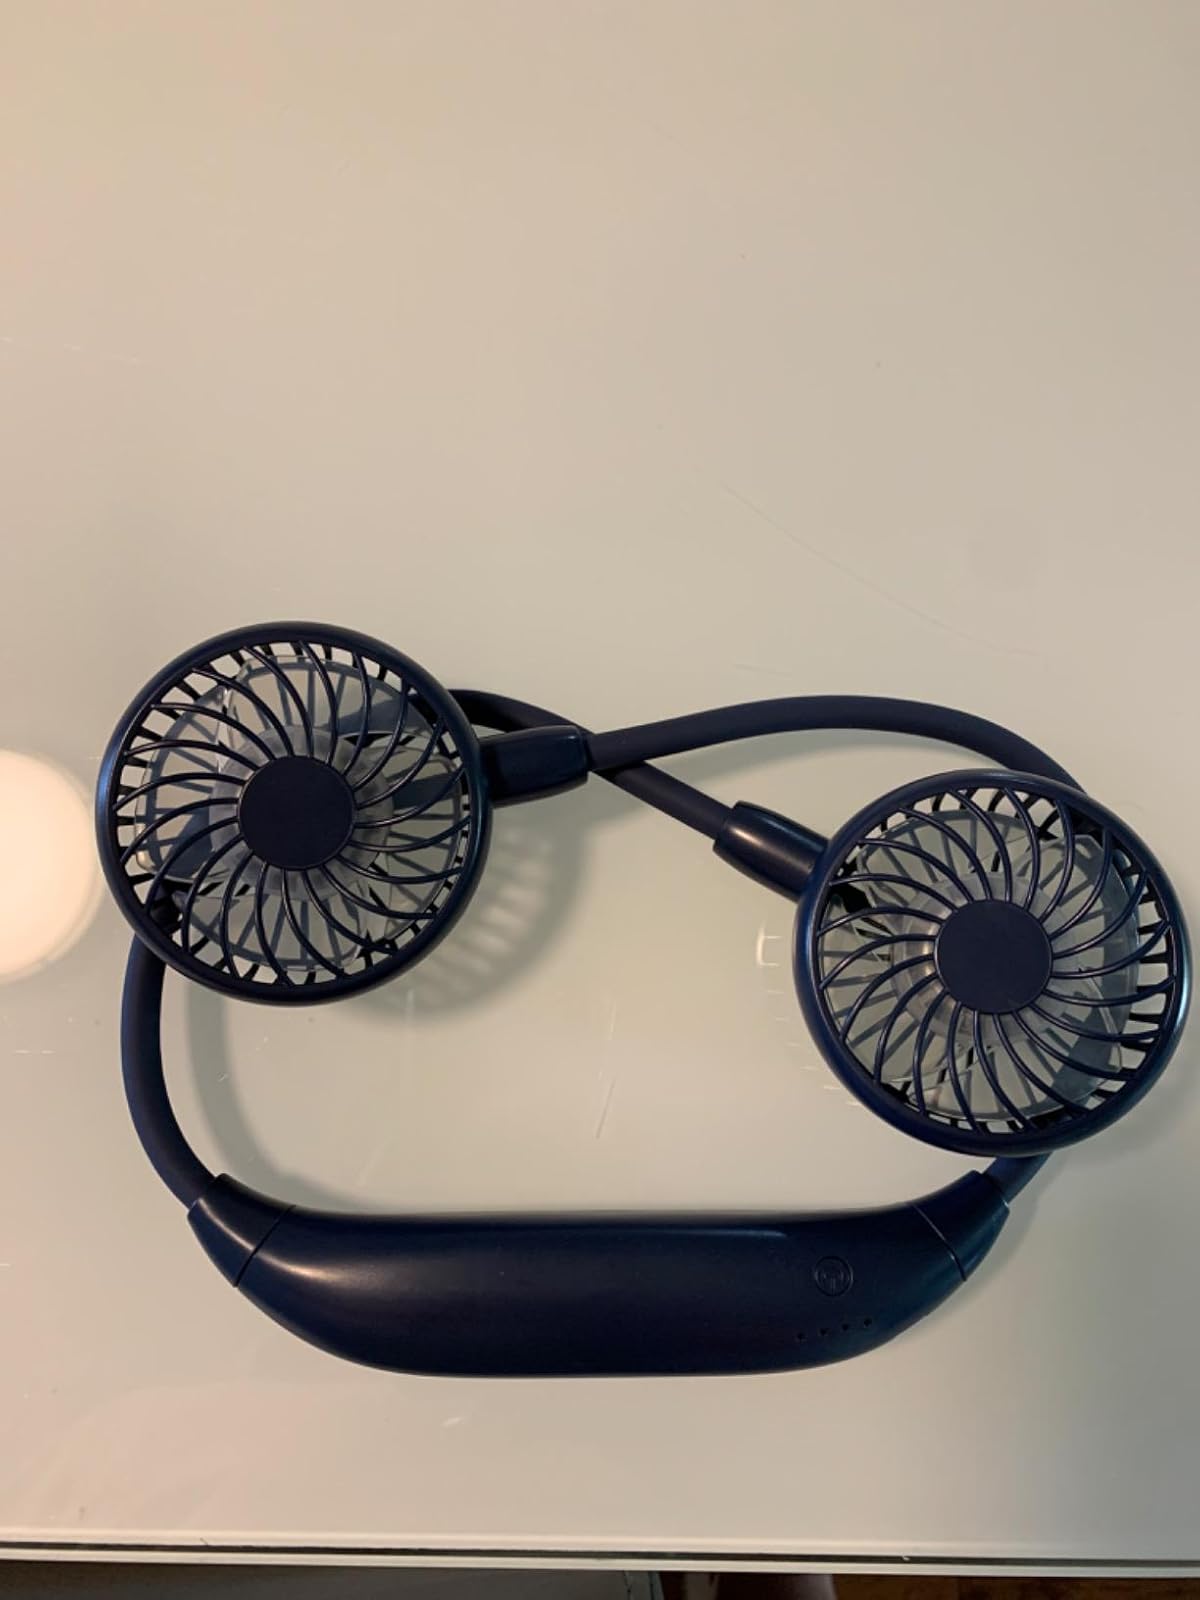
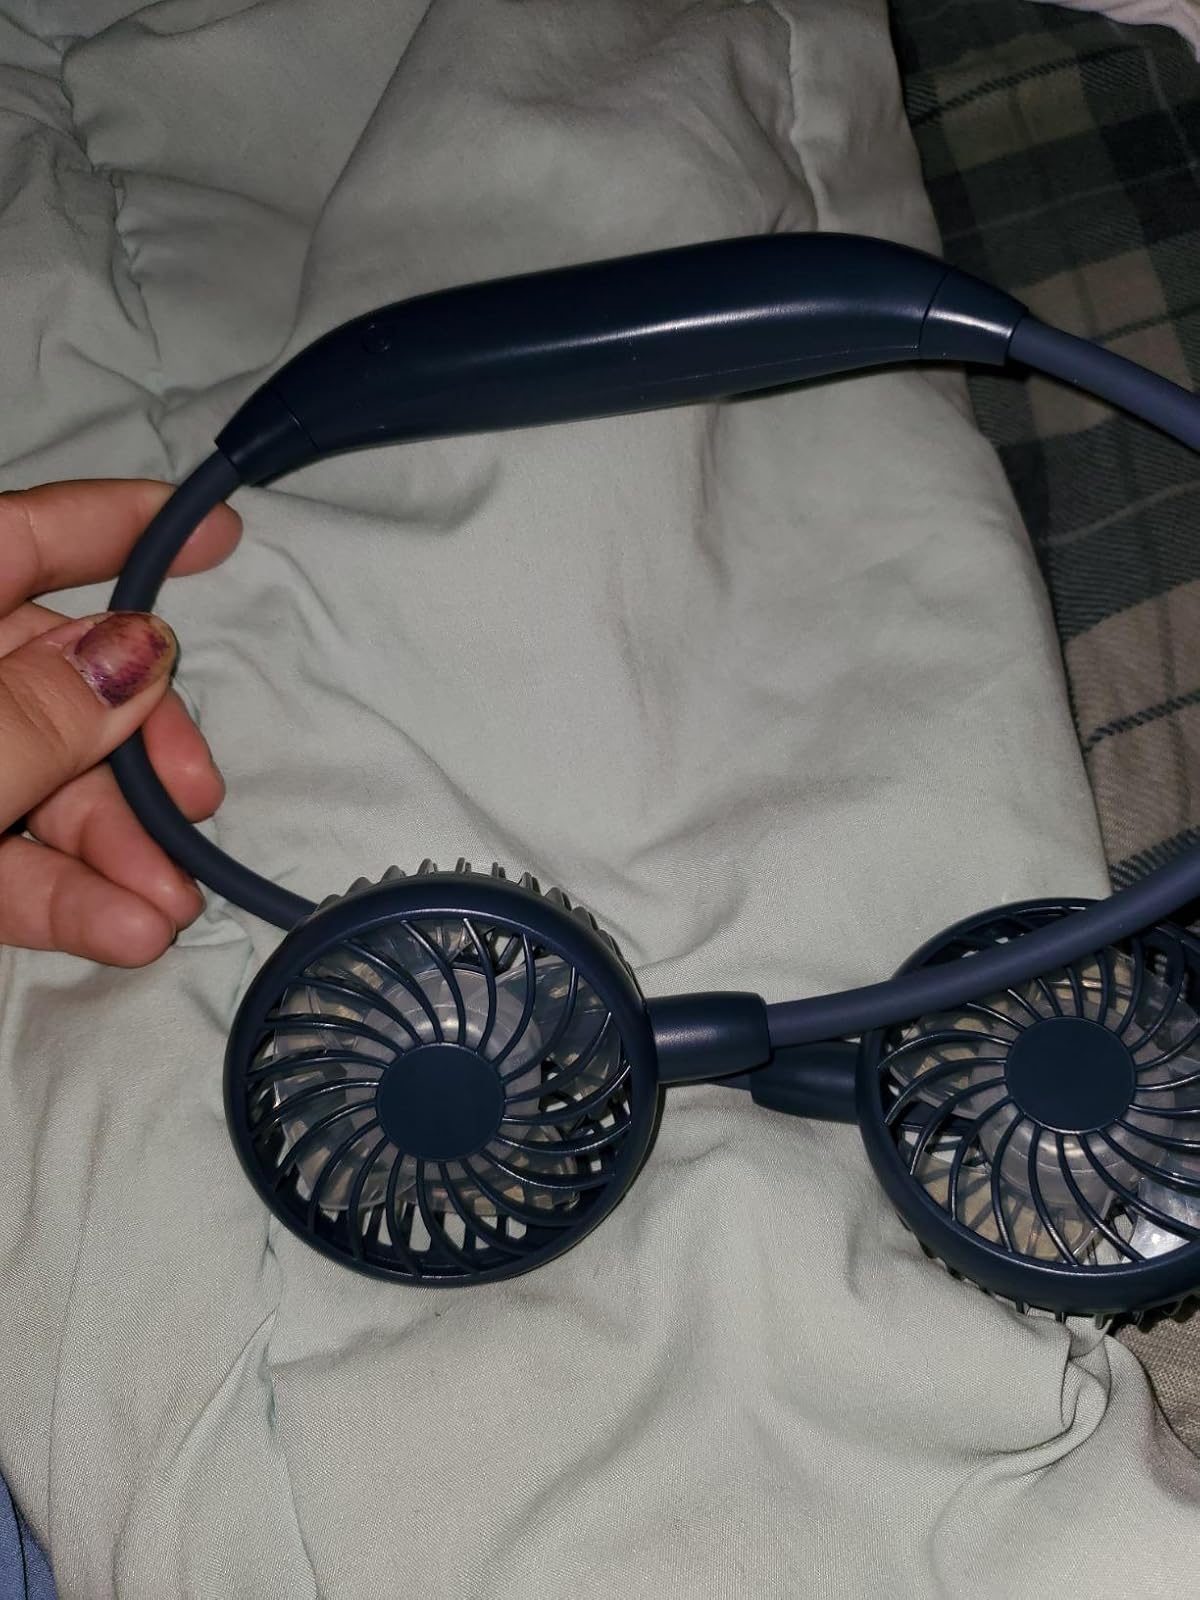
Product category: fan
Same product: yes